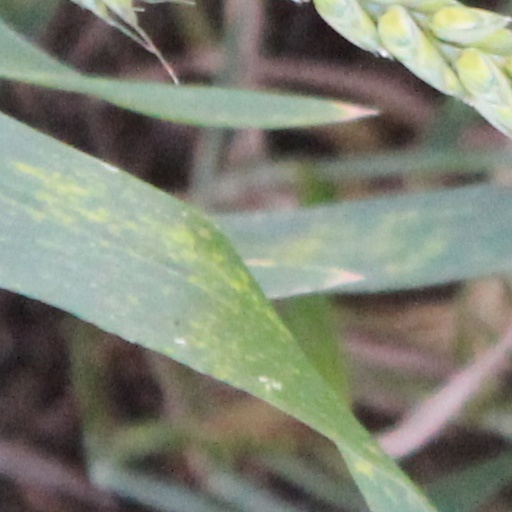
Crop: wheat